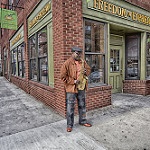
Label: street